Gmunden

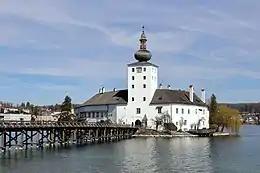
Schloss Ort

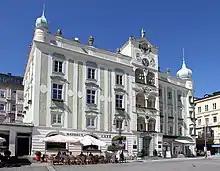
Town hall of Gmunden

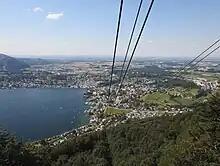
View of Gmunden

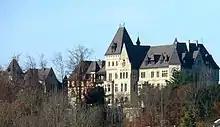
Cumberland Castle, built as exile seat for Ernest Augustus, Crown Prince of Hanover, 3rd Duke of Cumberland and Teviotdale, in 1882

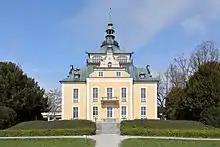
Villa Toscana, 1870-1912 exile seat of Maria Antonia, Grand Duchess of Tuscany, and her family

There are a great number of excursions and points of interest round Gmunden, notably the Traun Fall, north of Gmunden, a castle called Schloss Ort, and a ceramic factory producing Gmundner Keramik branded pottery. The town hall is also a popular tourist destination.